Deutscher Kurzwellensender Atlantik

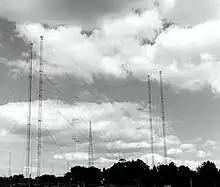
The Aspidistra antennas

The Deutscher Kurzwellensender Atlantik (German: "German Shortwave Radio Atlantic", popularly known as Atlantiksender – "Atlantic Channel"), was a British propaganda radio station operational during the Second World War. The station was the idea of the Political Warfare Executive's Sefton Delmer and broadcast from the Aspidistra in Sussex, England, between 1943 and 1945. The radio station's transmission signal was strong enough to be received in all the Atlantic Ocean, and thus reach its intended audience, German submariners. The station broadcast popular dance music sourced from Germany and the US, as well as detailed news from Germany. Atlantiksender focused primarily on aspects that would tend to reduce the morale of the submariners in the Kriegsmarine and to try and convince them that the Allies knew everything about their daily and overall military operations and strategies.